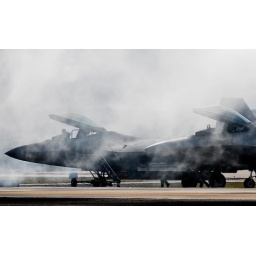
Raptor F-22's in a smoke curtain from the hurling Jetted School bus